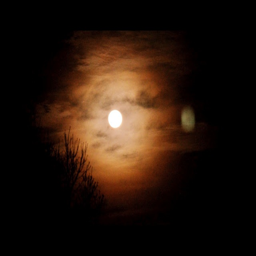
my view of an event